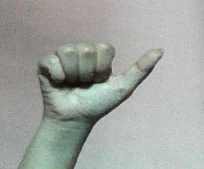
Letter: dhad